Manx Museum

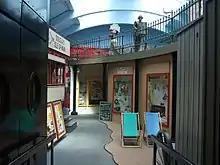

Apart from a number of permanent exhibitions ranging from the archaeological history of the Isle of Man to the natural history collection, several temporary themed exhibitions are shown each year. Every summer an exhibition covering the Isle of Man Tourist Trophy races and motorcycle racing is shown.